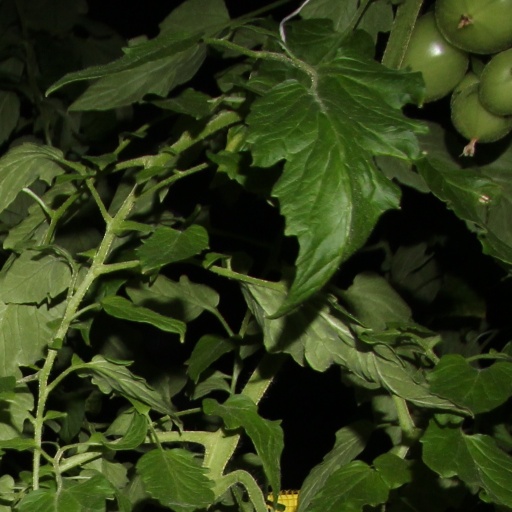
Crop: tomato